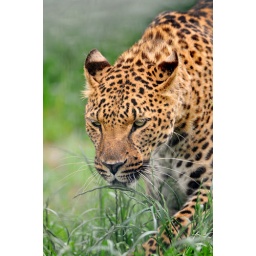
Leopard walking in the grass